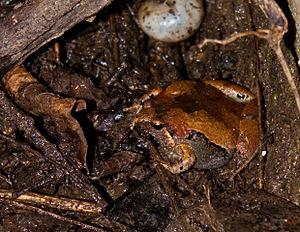
Microhyla okinavensis est une espèce d'amphibiens de la famille des Microhylidae.